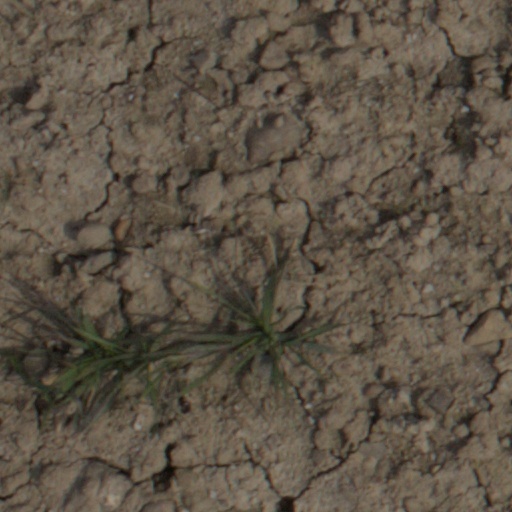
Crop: wheat